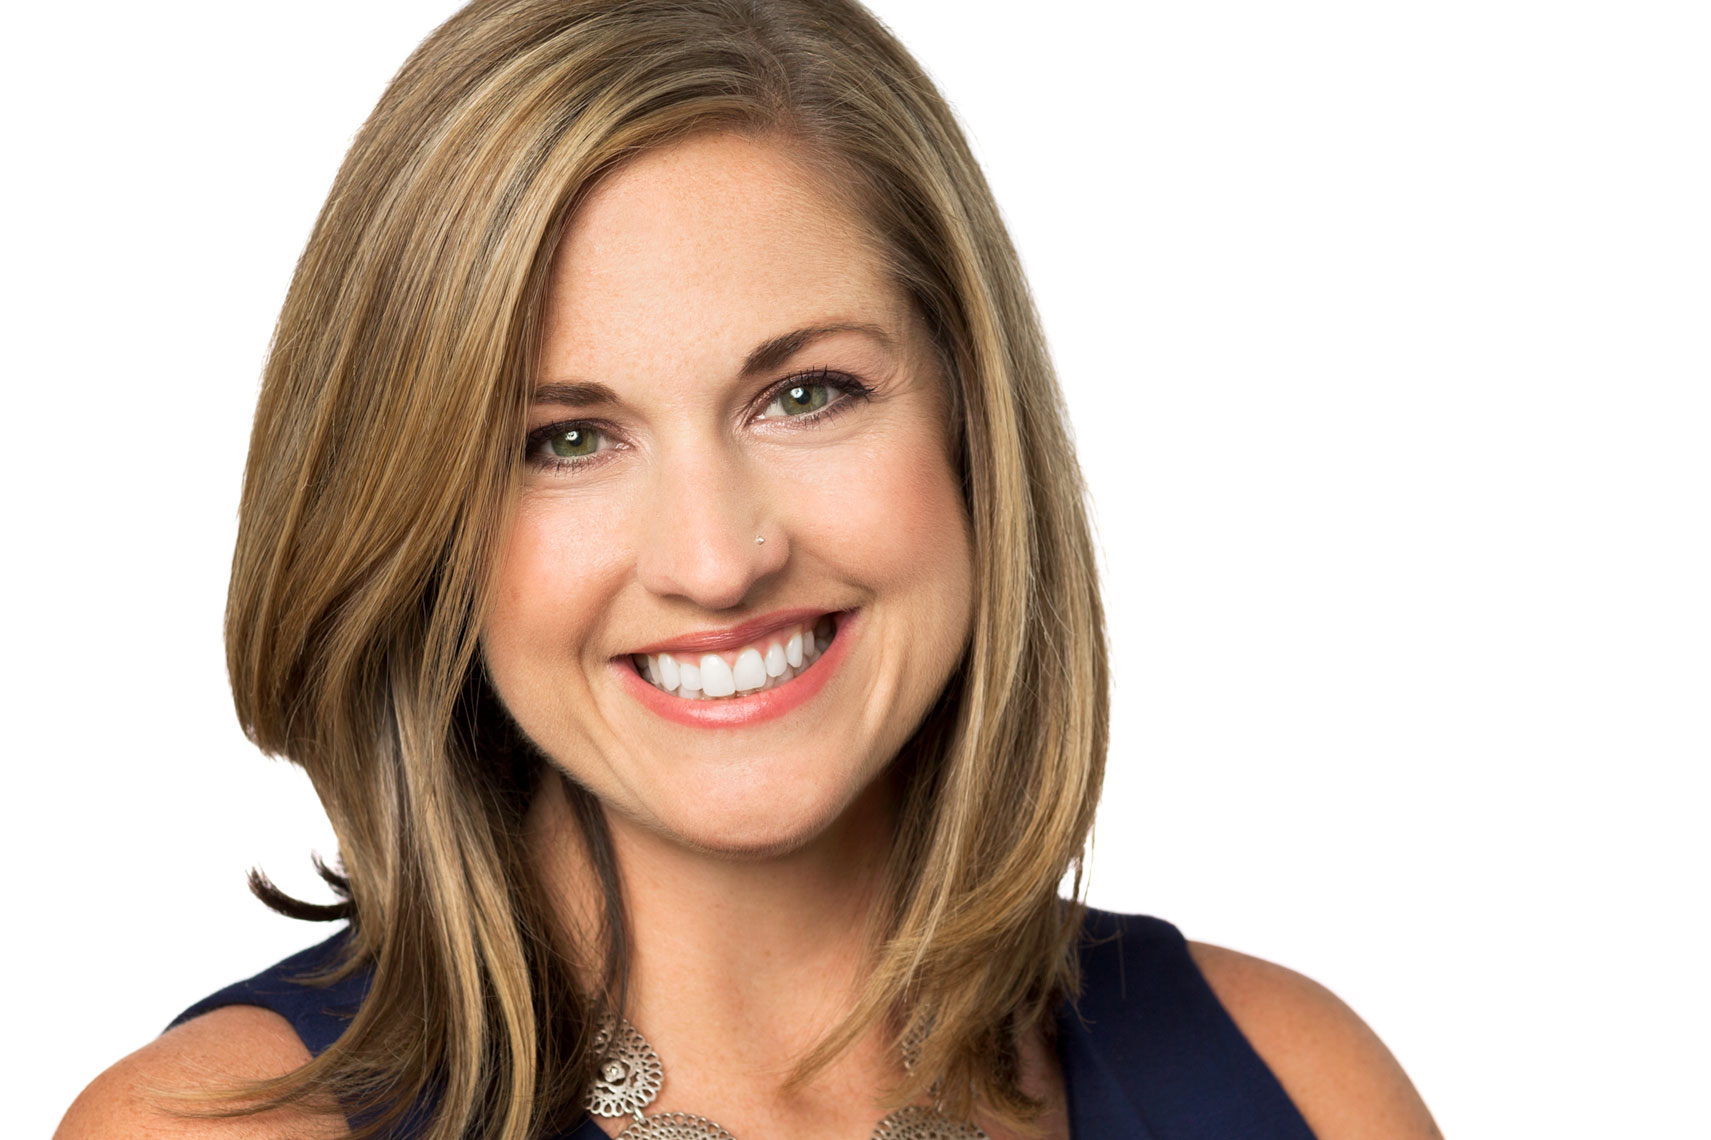
Gender: women